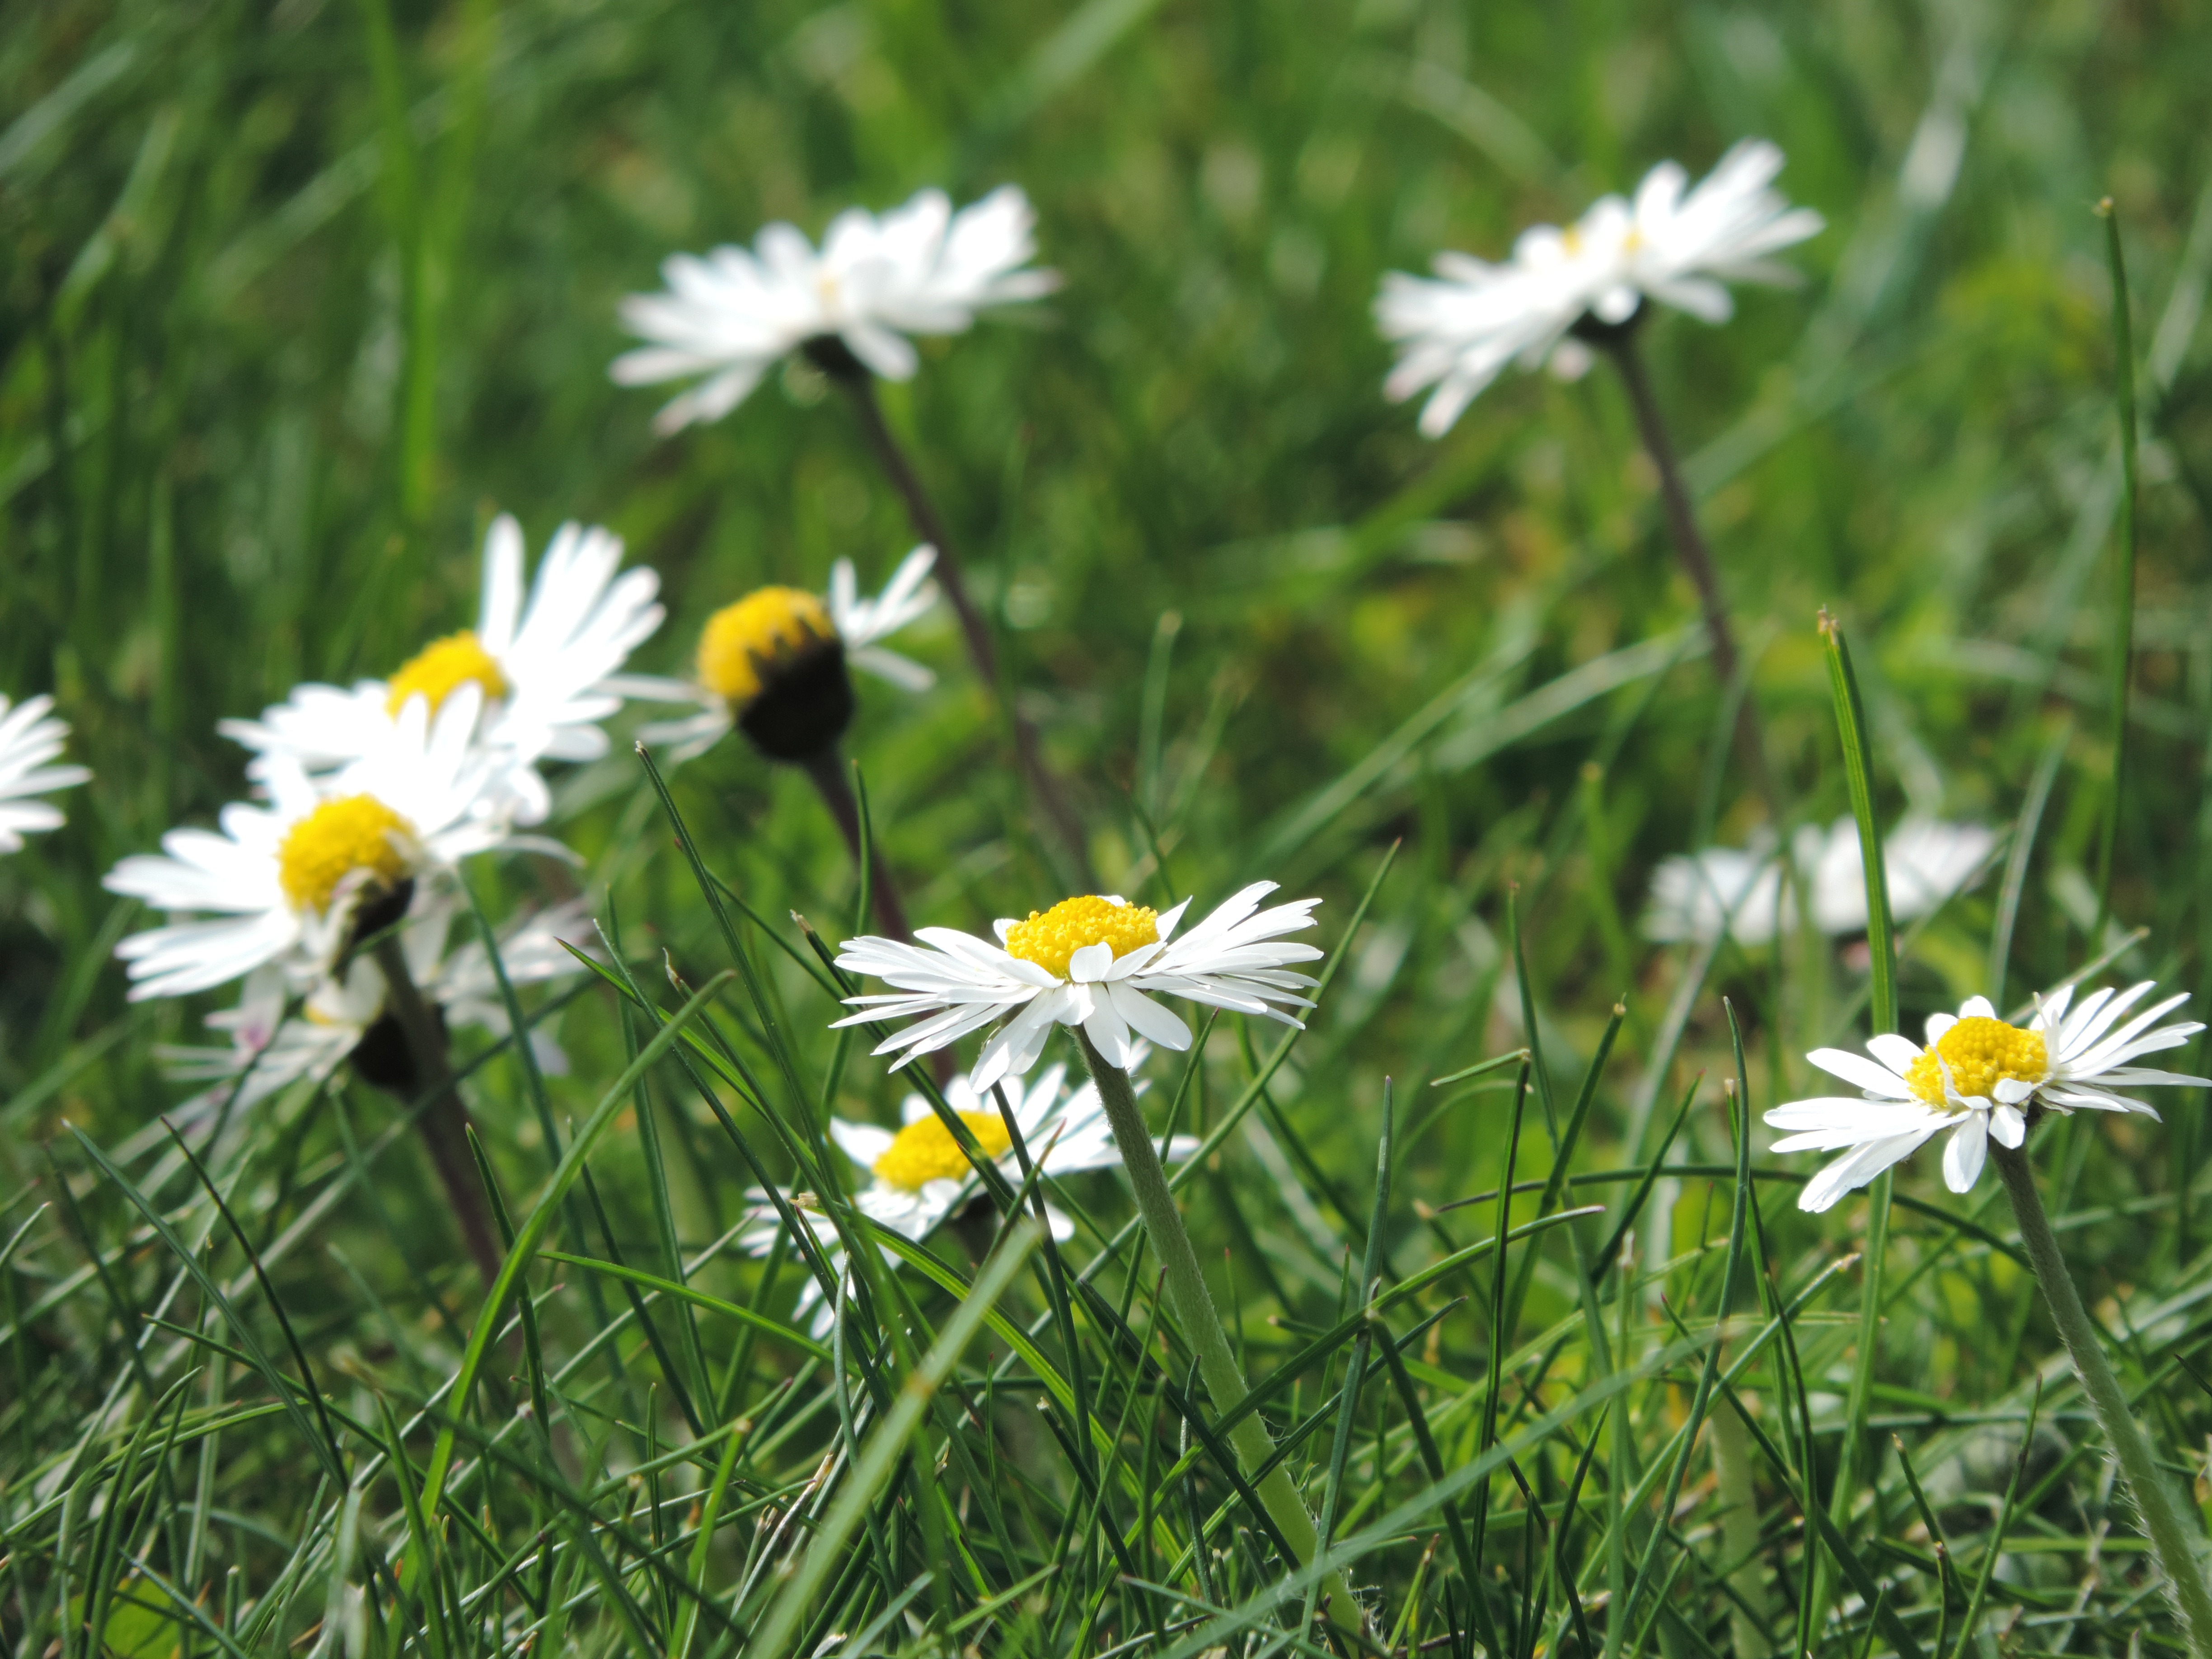
nature, grass, plant, field, lawn, meadow, prairie, flower, daisy, green, herb, botany, close, flora, wildflower, flowering plant, daisy family, oxeye daisy, land plant, chamaemelum nobile, marguerite daisy, garden cosmos, goose bluehmchen